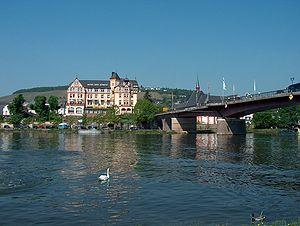
Bernkastel-Kues est une ville de l'arrondissement de Bernkastel-Wittlich du Land de Rhénanie-Palatinat, sur les bords de la Moselle, en Allemagne.